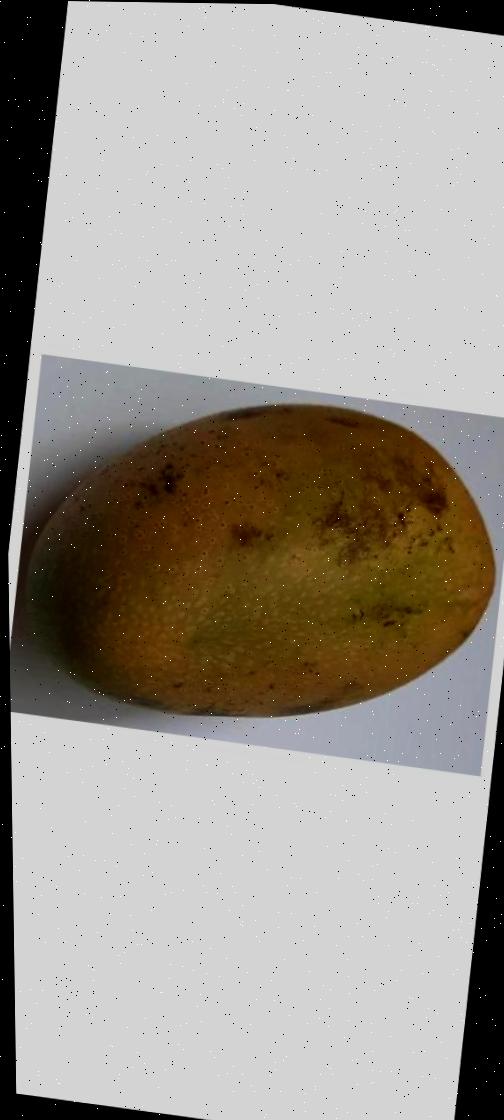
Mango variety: Ashshina Classic